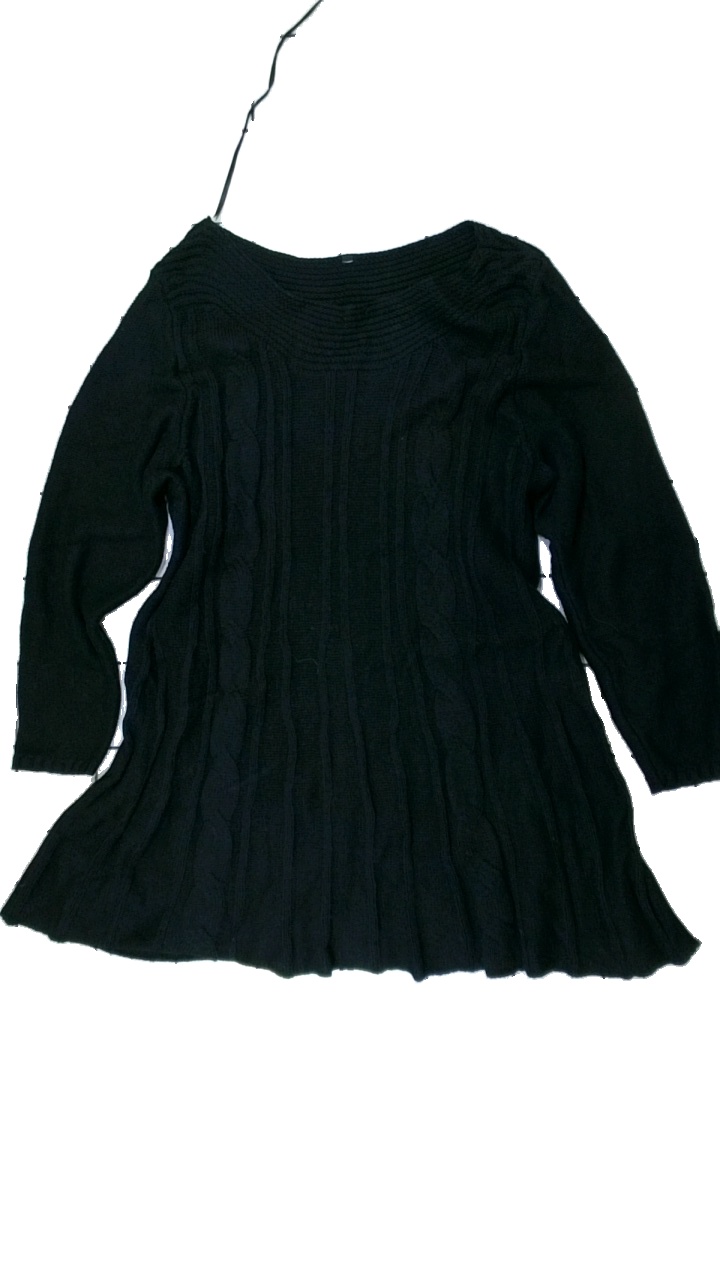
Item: Dress (Ladies)
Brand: Kappahl
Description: svart klänning, nopprig
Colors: Black
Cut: Regular
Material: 56% viscose 44% cotton
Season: All
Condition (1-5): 3
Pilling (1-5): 3
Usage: Export
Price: <50